Halberstadt D.II

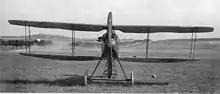
An allegedly "factory-fresh" Halberstadt D.II fighter, showing the trailing-edge "droop" on all four wing panels

Lateral control was by ailerons, but the Morane-style empennage (common not only to Moranes, but also to the Fokker and Pfalz types of the period) was retained. The inevitable result was extreme fore-and-aft sensitivity and poor control harmonization. The D.II was nonetheless considered to be very manoeuvrable in skilled hands: in particular it could reputedly be dived safely at high speed. A single synchronised lMG 08 "Spandau" machine gun fired through the propeller arc.